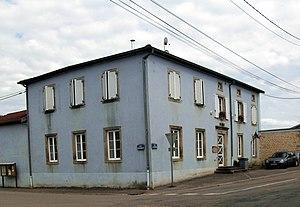
La mairie-école d'Avillers
Avillers est une commune française située dans le département des Vosges, en région Grand Est.